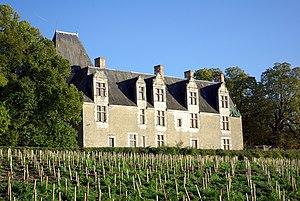
Château de la Cour-au-Berruyer, Cheillé. This building is en partie classé, en partie inscrit au titre des Monuments Historiques. It is indexed in the Base Mérimée, a database of architectural heritage maintained by the French Ministry of Culture,
Cet article recense une partie des monuments historiques d'Indre-et-Loire, en France.
Le château de la Cour au Berruyer est situé sur la commune de Cheillé, dans le département d'Indre-et-Loire.